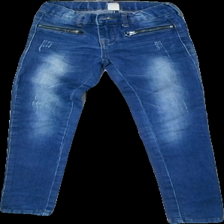
View: front
Type: Jeans
Category: Children
Brand: Not in the list
Brand text on label: Uniq young
Colors: Blue
Material: 82% Cotton 18% Polyester
Cut: Tight
Size: 134
Season: All
Trend: Denim
Price range: 50-100
Recommended usage: Reuse
Description: blue tight jeans